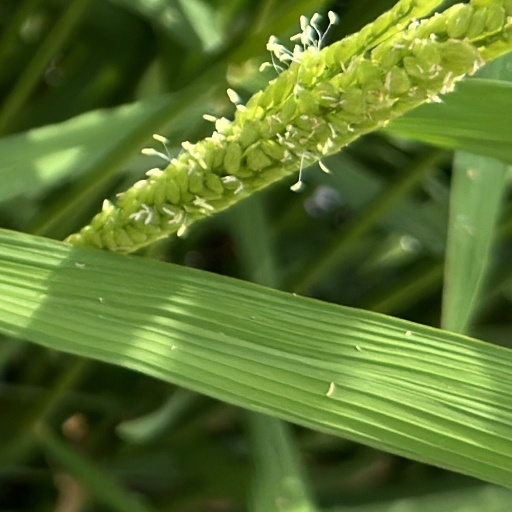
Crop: rice